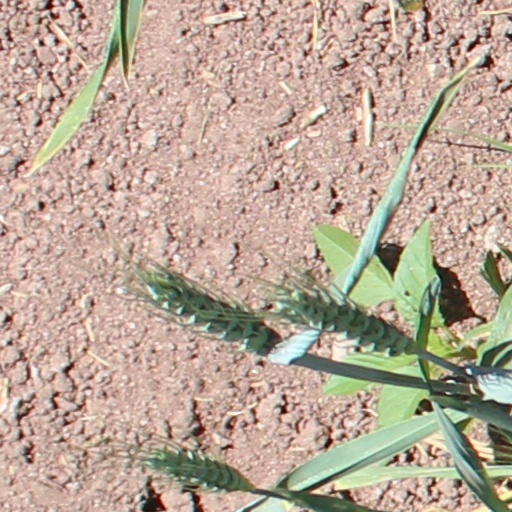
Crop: wheat